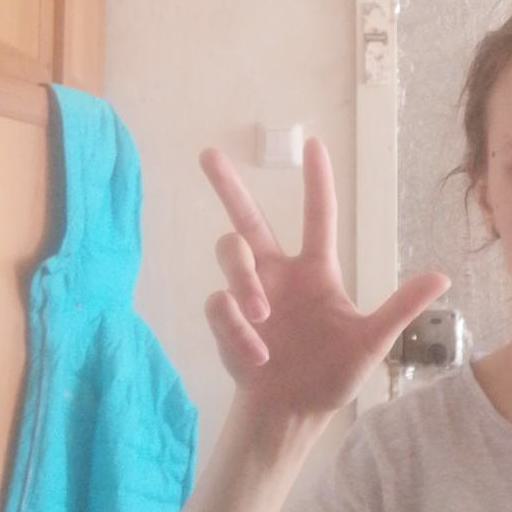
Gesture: three2